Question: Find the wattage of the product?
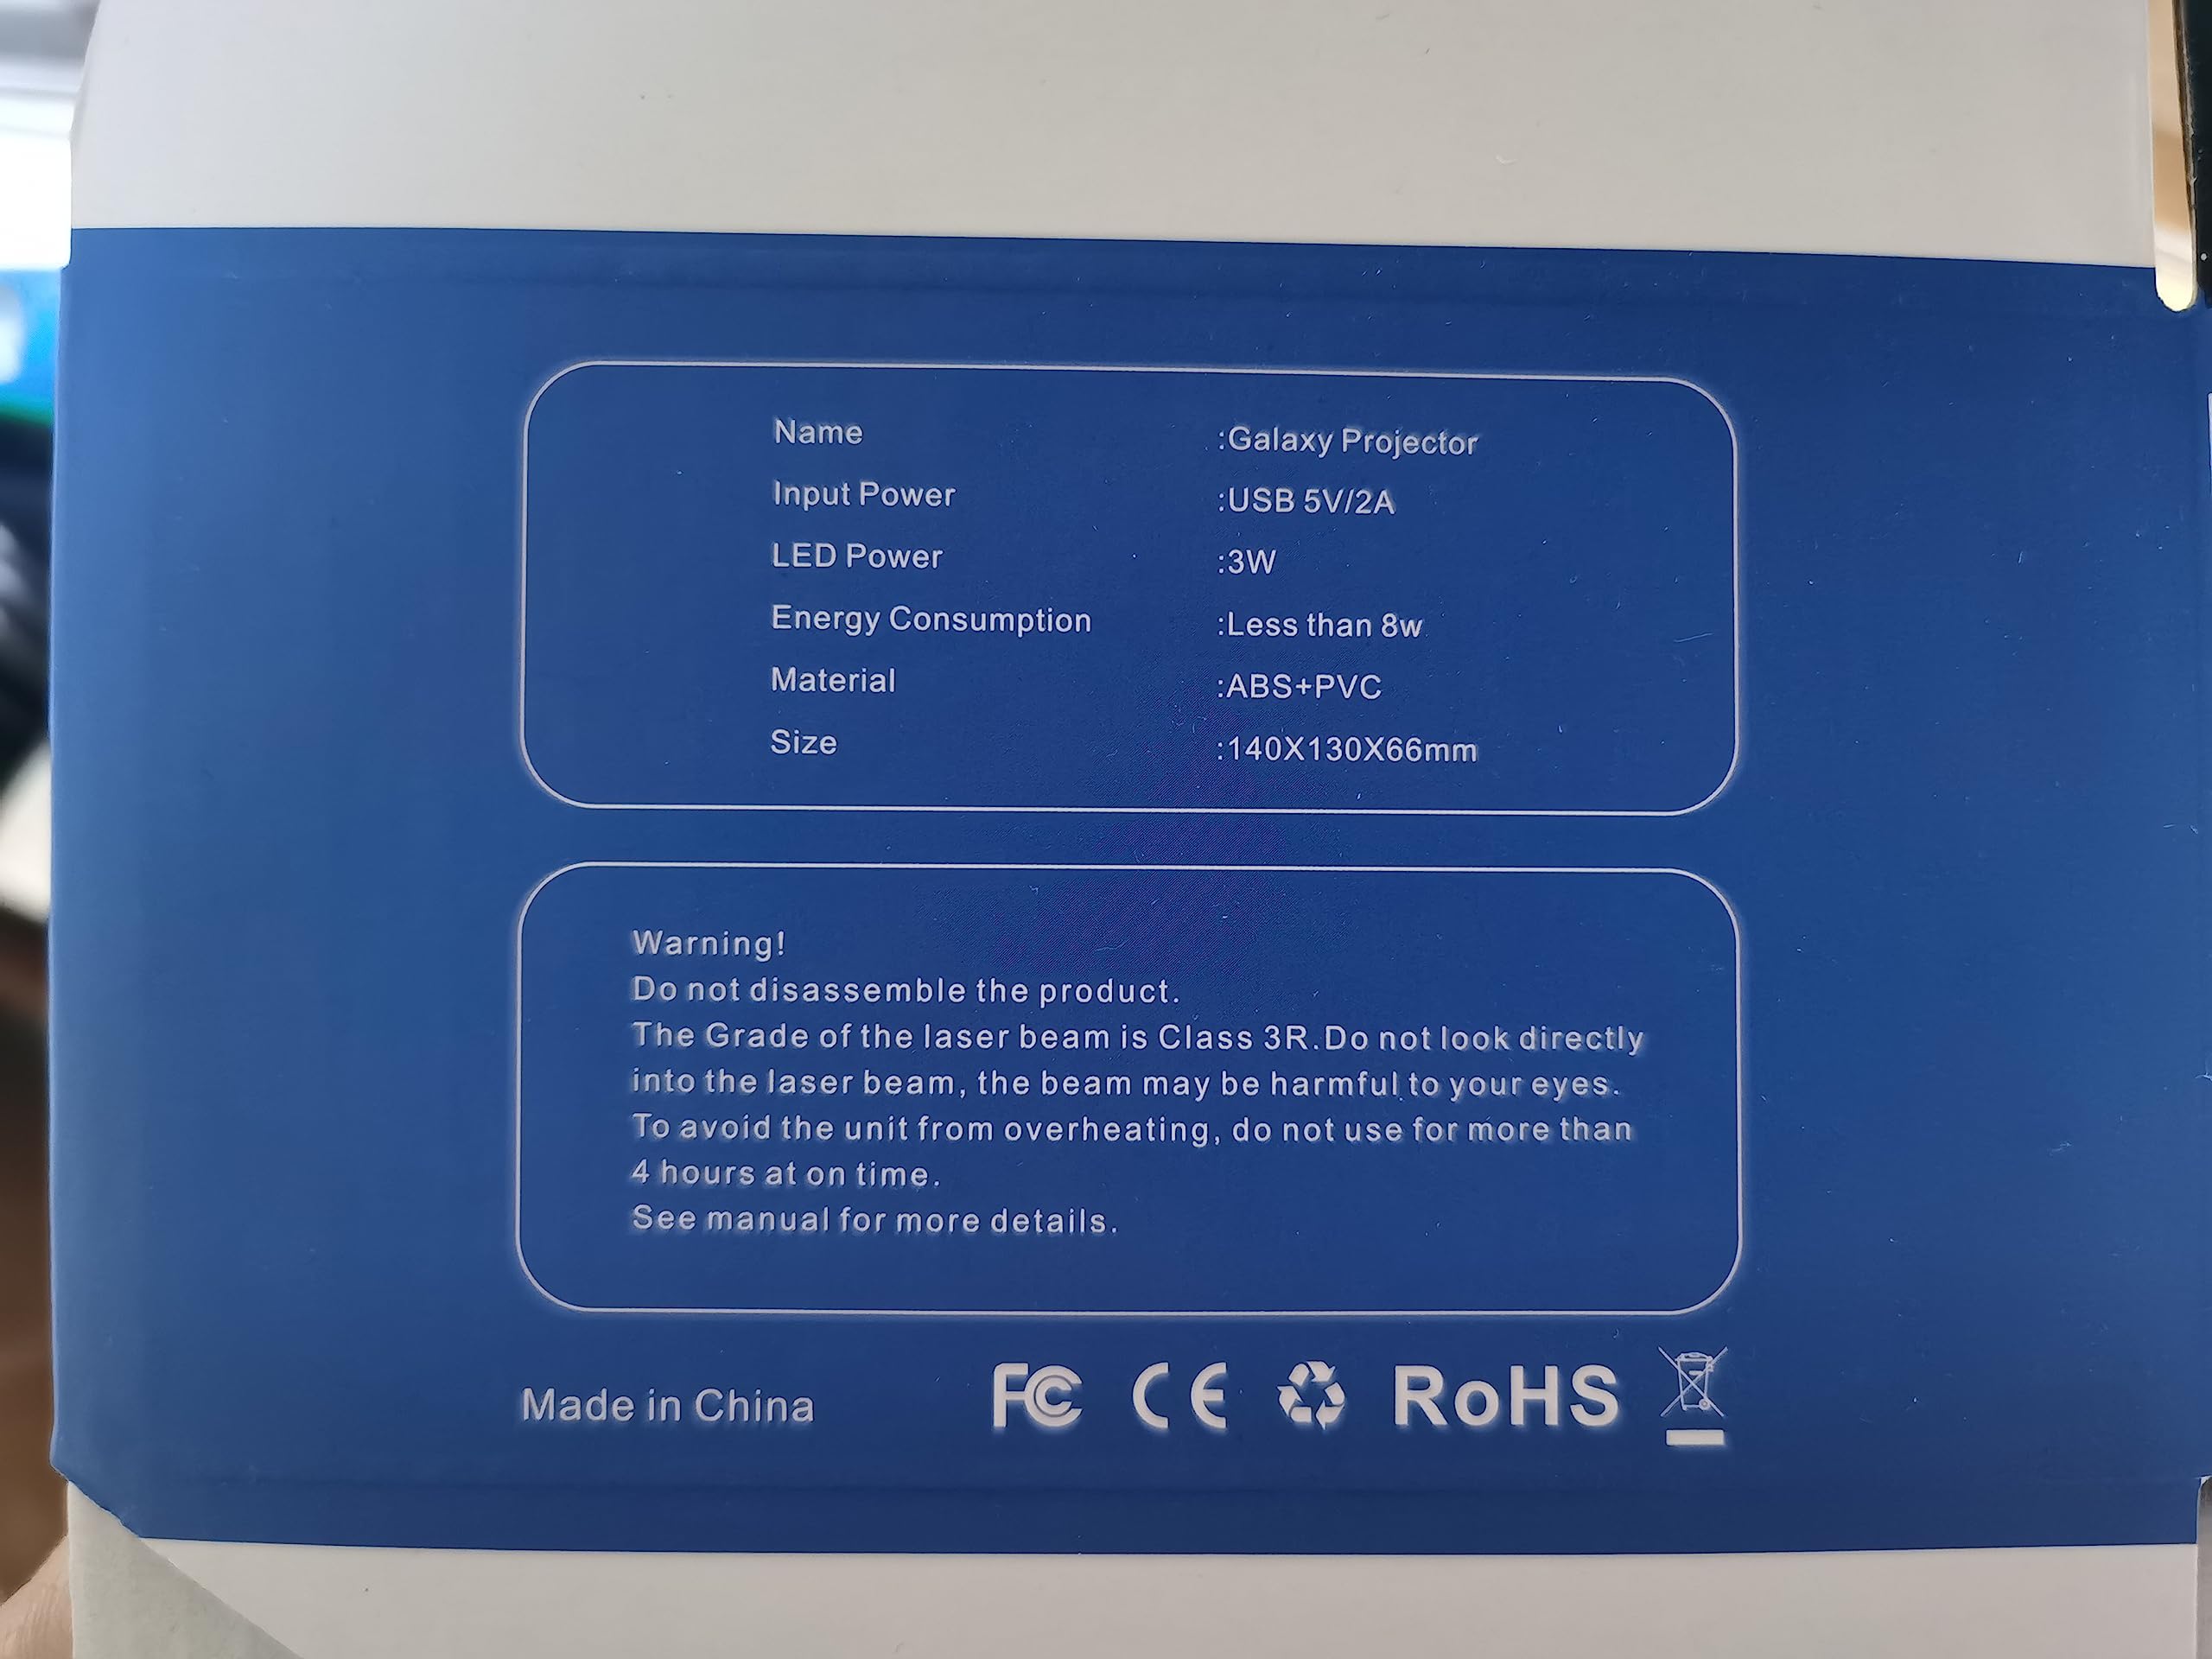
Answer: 3.0 watt